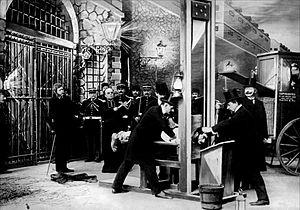
Les Incendiaires est un film muet de Georges Méliès sorti en 1906.
Georges Méliès, né Marie Georges Jean Méliès le 8 décembre 1861 à Paris et mort le 21 janvier 1938 dans la même ville, est un réalisateur de films français et illusionniste. Ayant choisi la prestidigitation comme profession, il profite d'une donation de son père, industriel de la chaussure, pour devenir propriétaire et directeur en 1888 du théâtre Robert-Houdin, en sommeil depuis la mort du célèbre illusionniste.